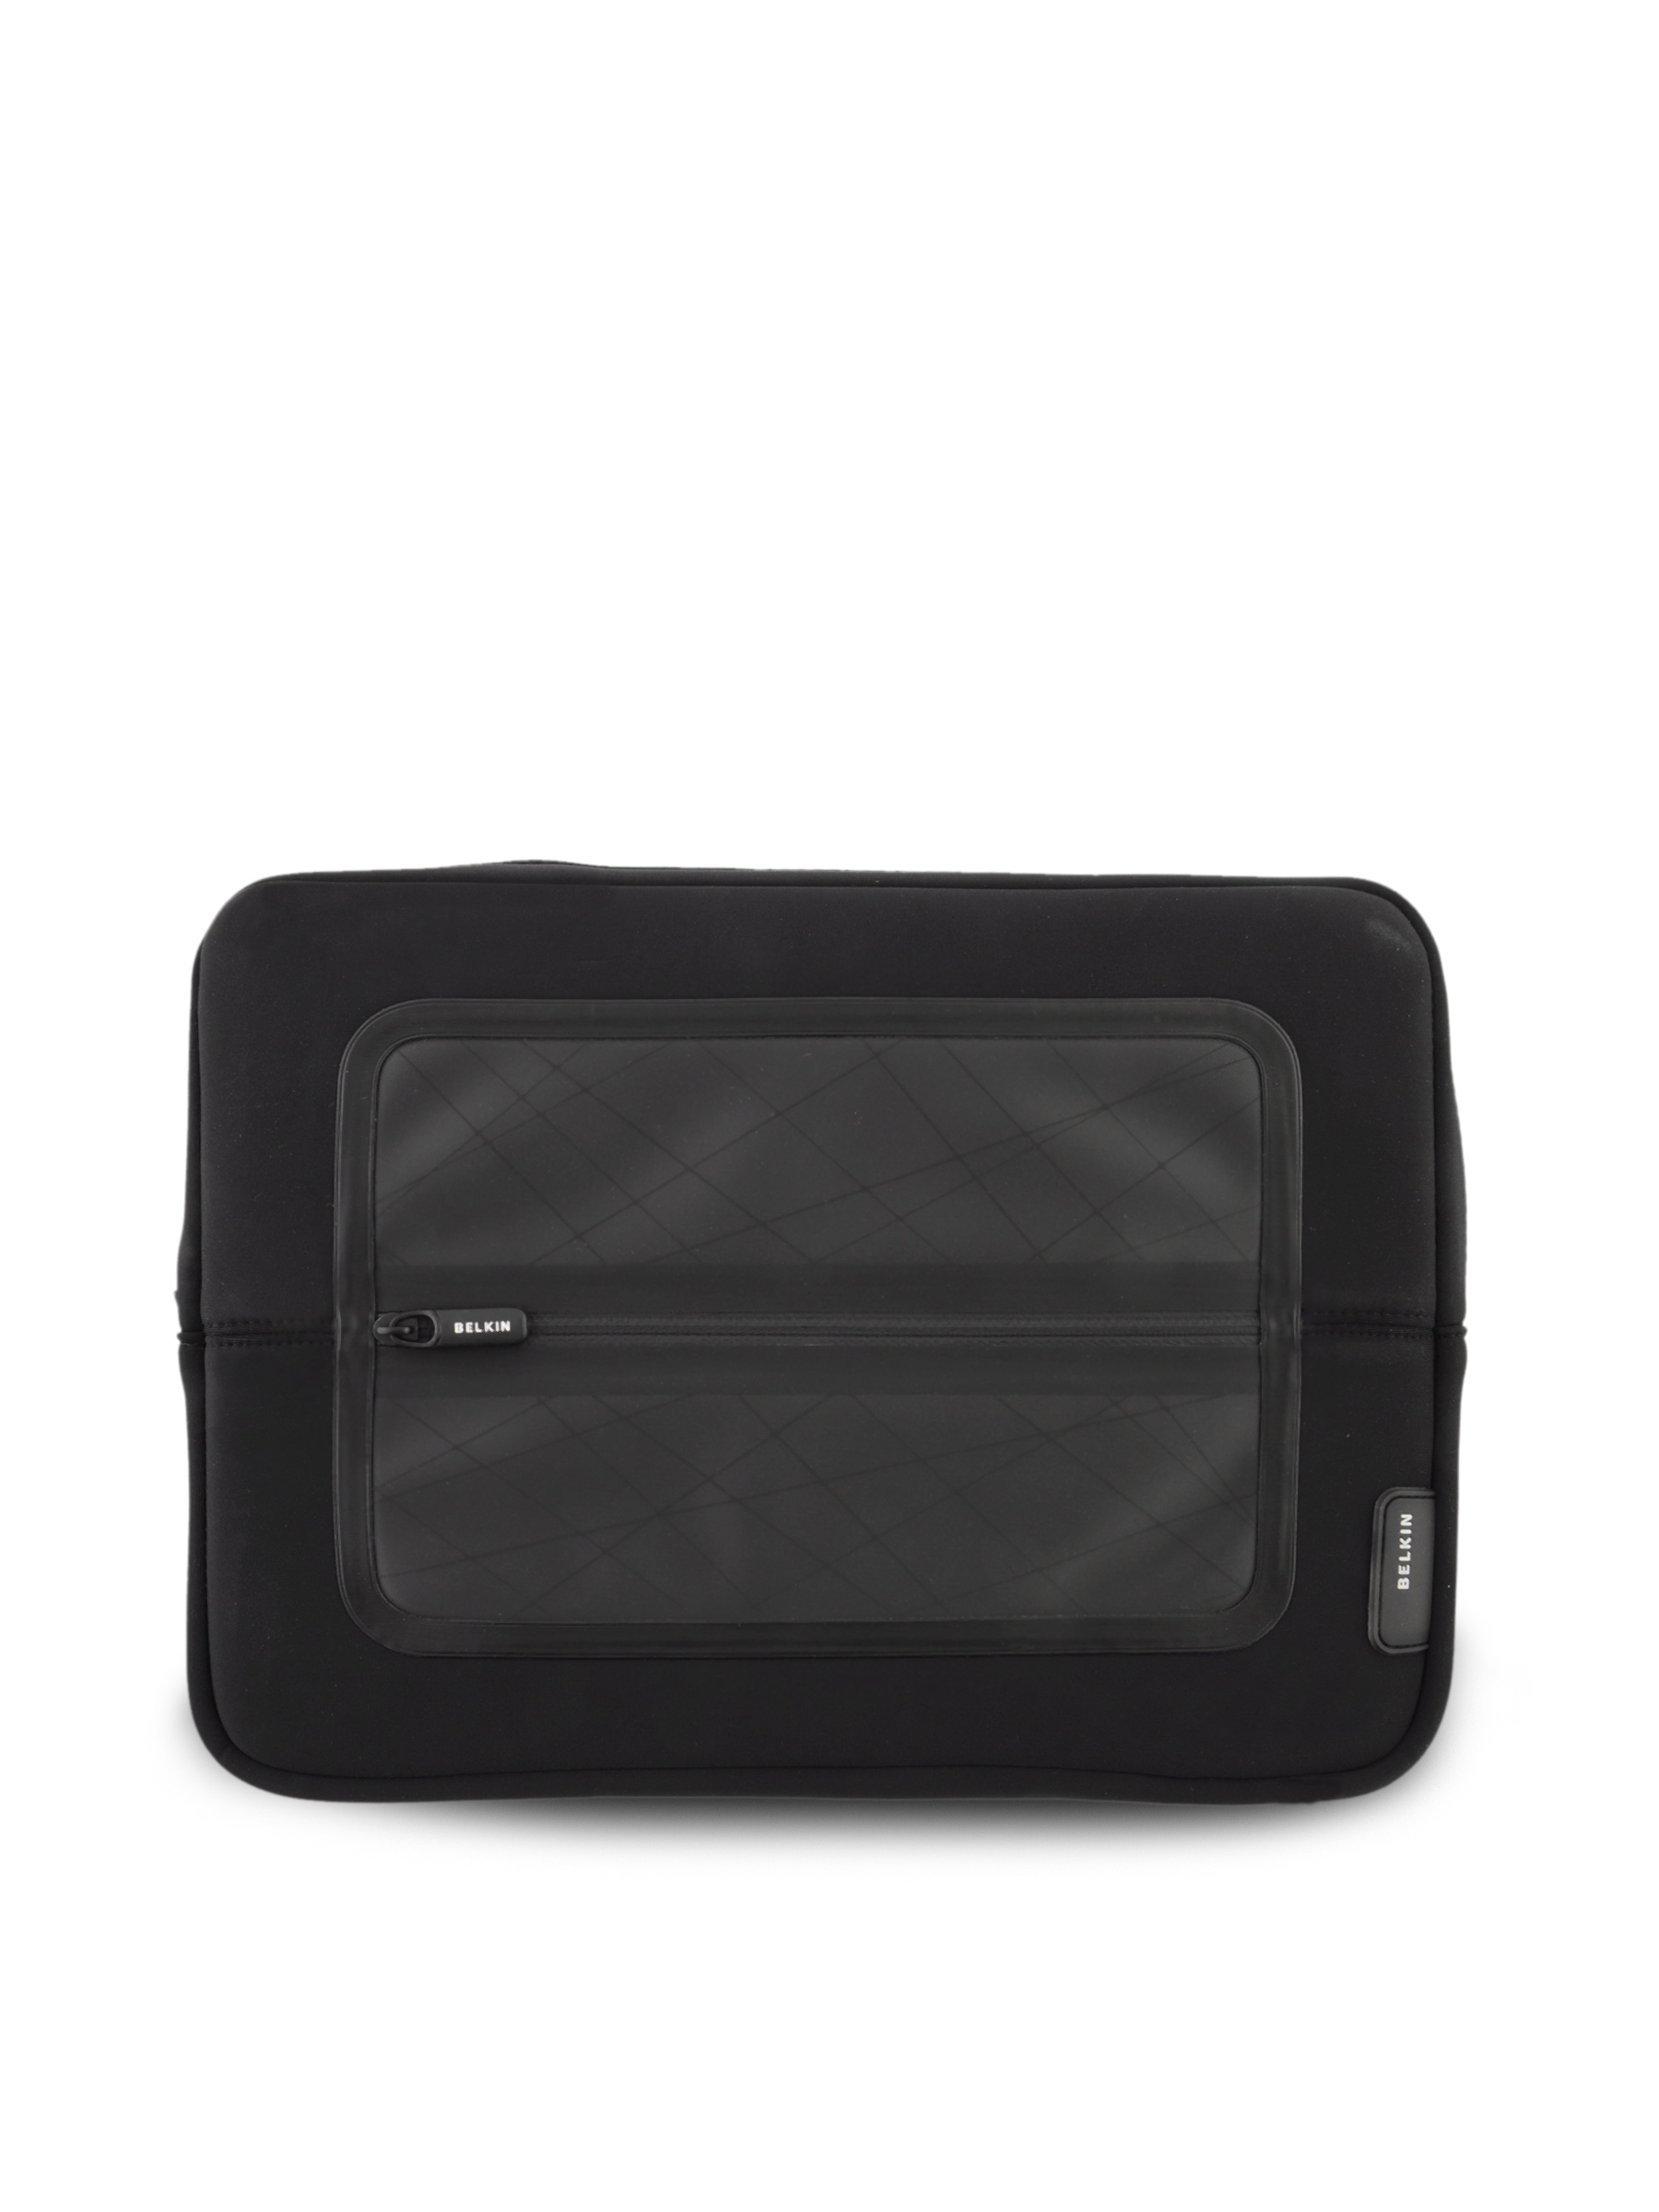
Belkin Unisex Vue Sleeve Black Bags
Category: Accessories / Bags / Laptop Bag
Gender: Unisex
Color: Black
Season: Fall 2011
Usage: Casual